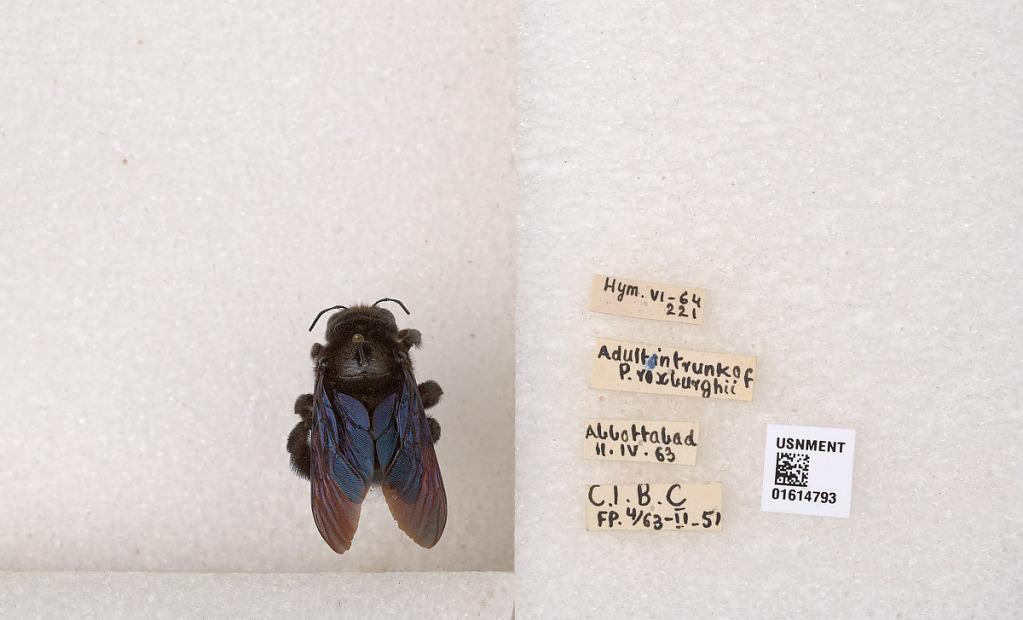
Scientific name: Xylocopa
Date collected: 1963-4-11
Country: Pakistan
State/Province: Khyber Paktunkhwa
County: Abbottabad
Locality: Abbottabad